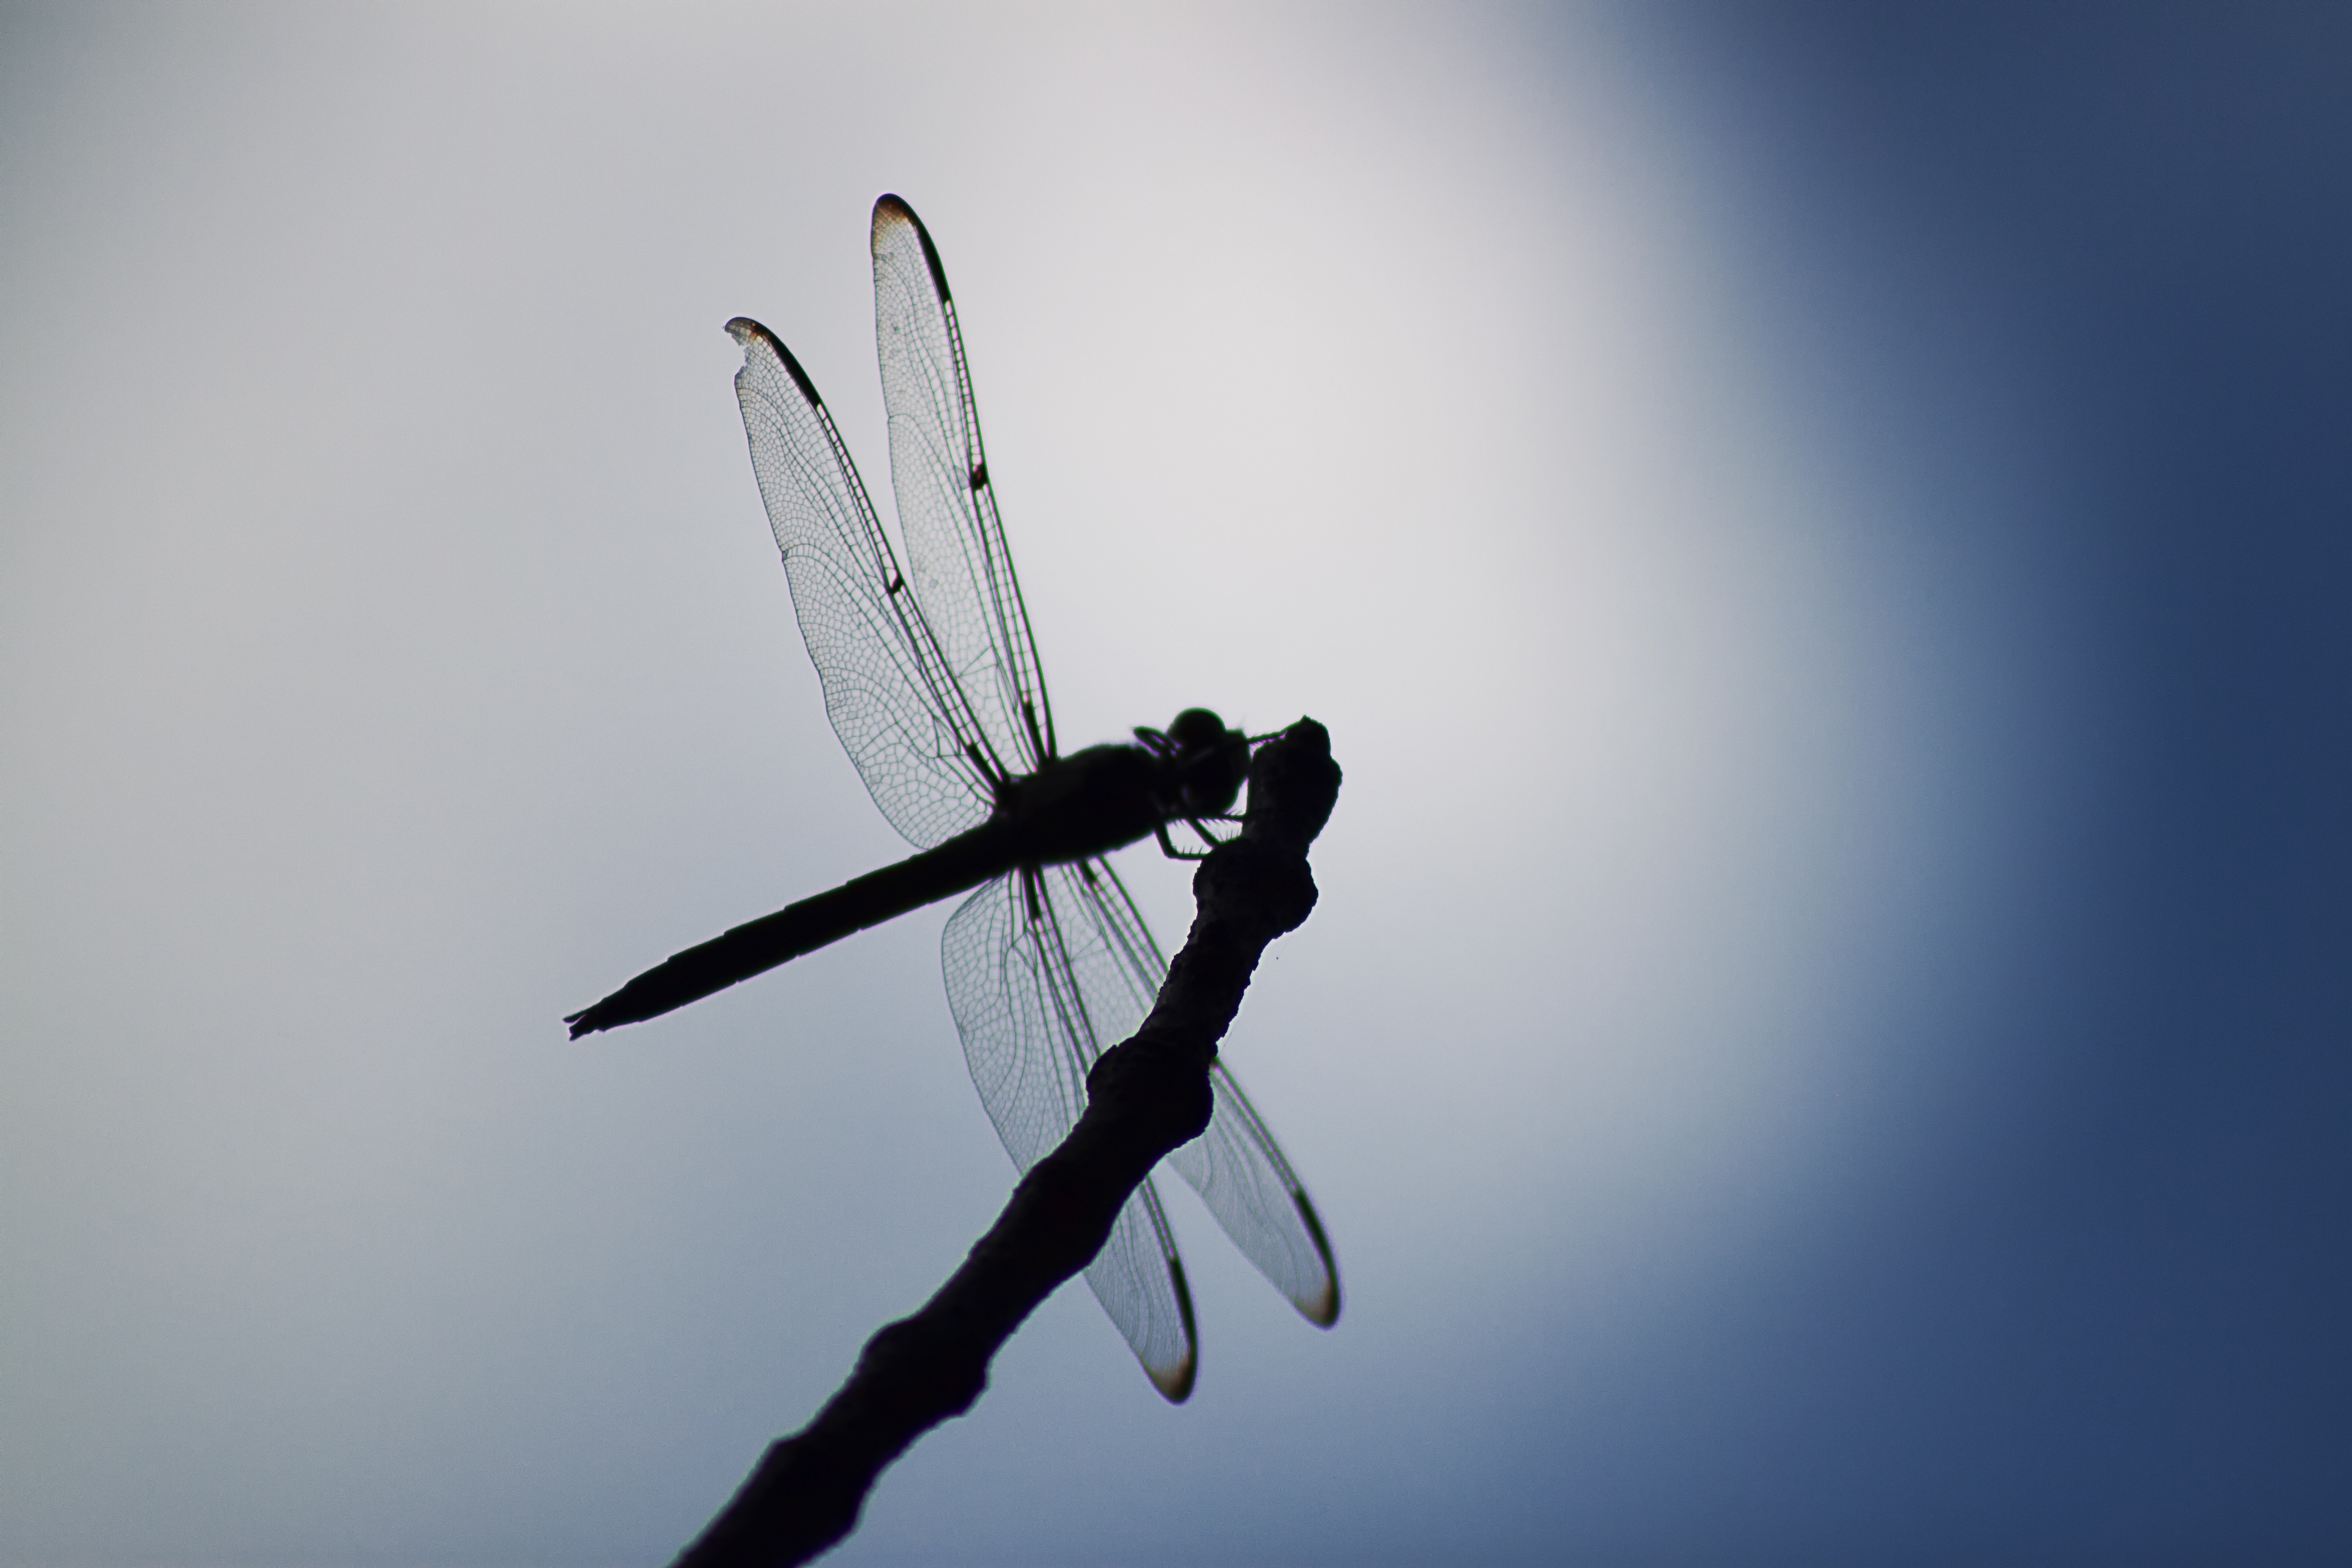
nature, wing, cloud, photography, animal, summer, wildlife, wild, insect, macro, contrast, blue, closeup, fauna, invertebrate, wings, dragonfly, shape, macro photography, atmosphere of earth, dragonflies and damseflies